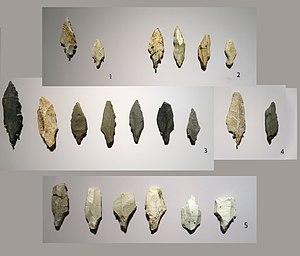
Pointes de flèches à pédoncules